1956 Winter Olympics

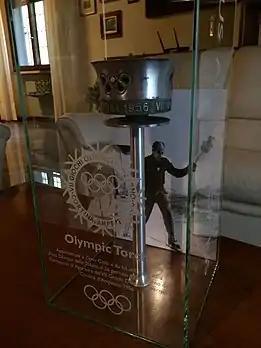

The 1956 Winter Olympics, officially known as the VII Olympic Winter Games and commonly known as Cortina d'Ampezzo 1956 ( or ), were a multi-sport event held in Cortina d'Ampezzo, Italy, from 26 January to 5 February 1956.